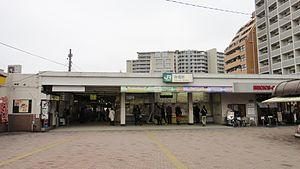
La gare d'Itabashi est une gare ferroviaire de la ville de Tokyo au Japon. Elle est située dans l'arrondissement d'Itabashi. La gare est gérée par la East Japan Railway Company.